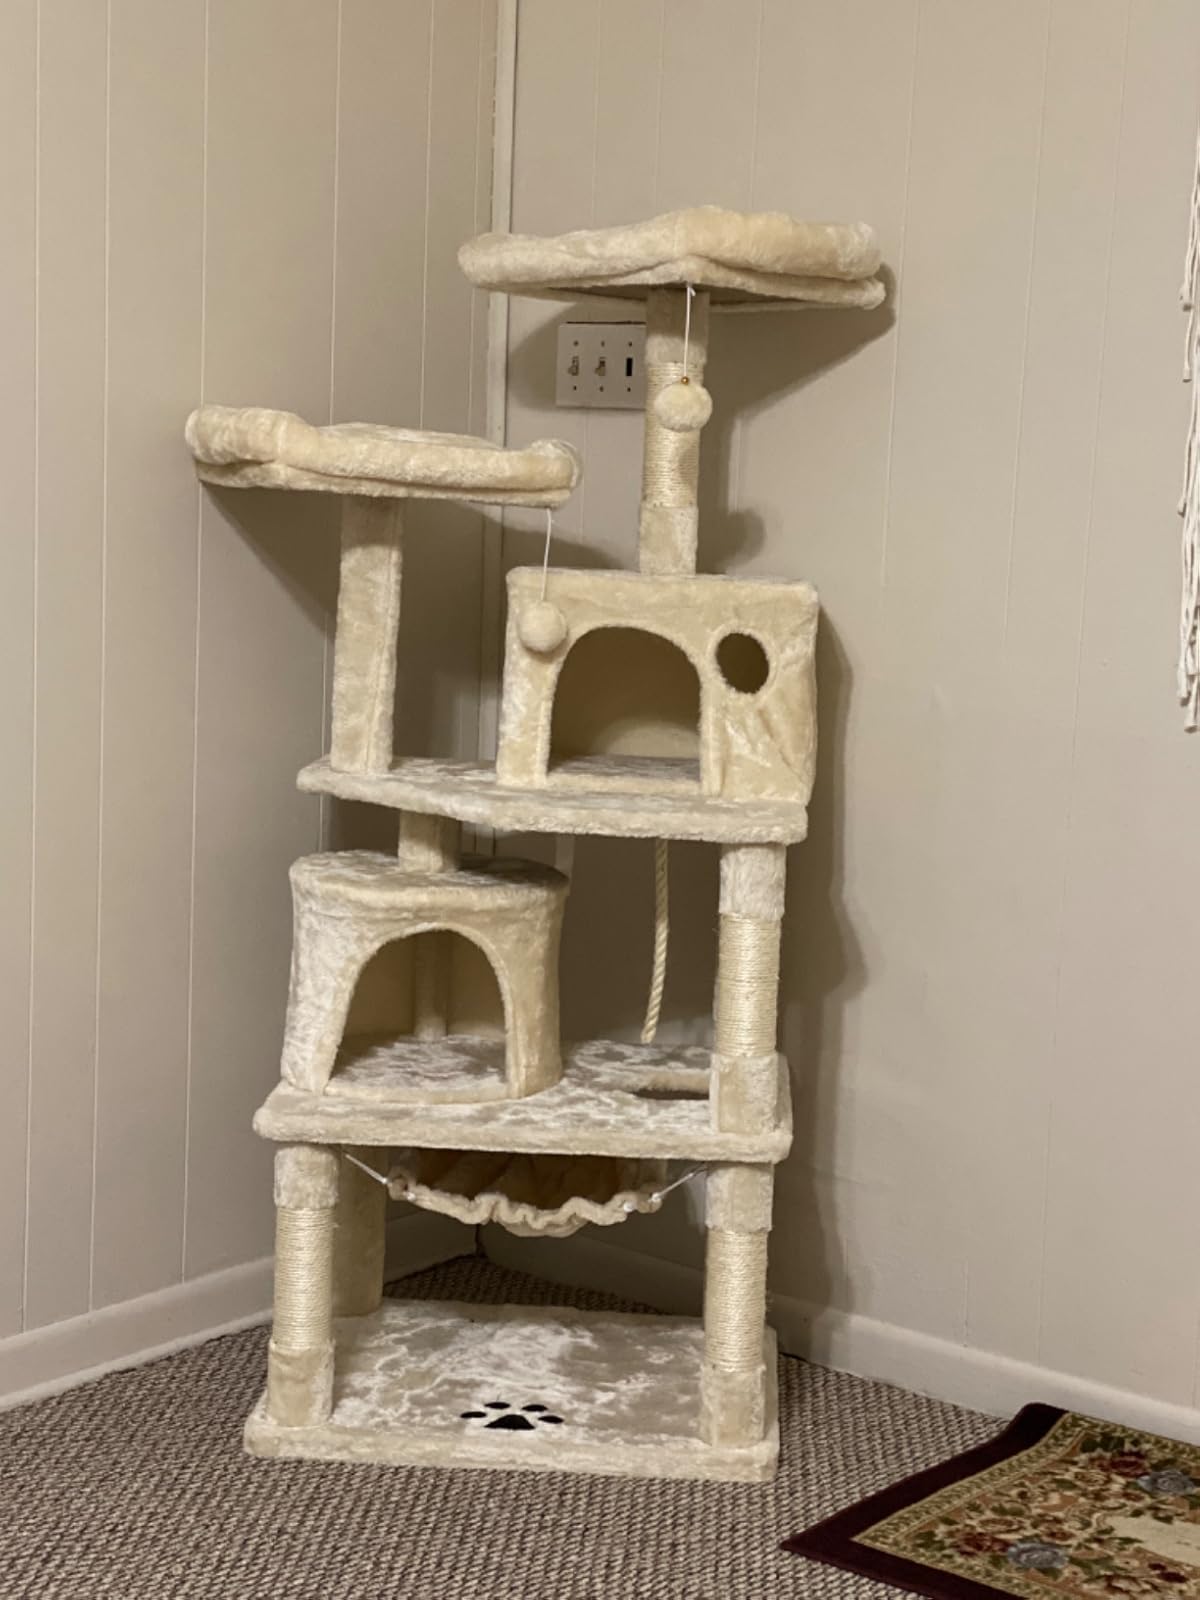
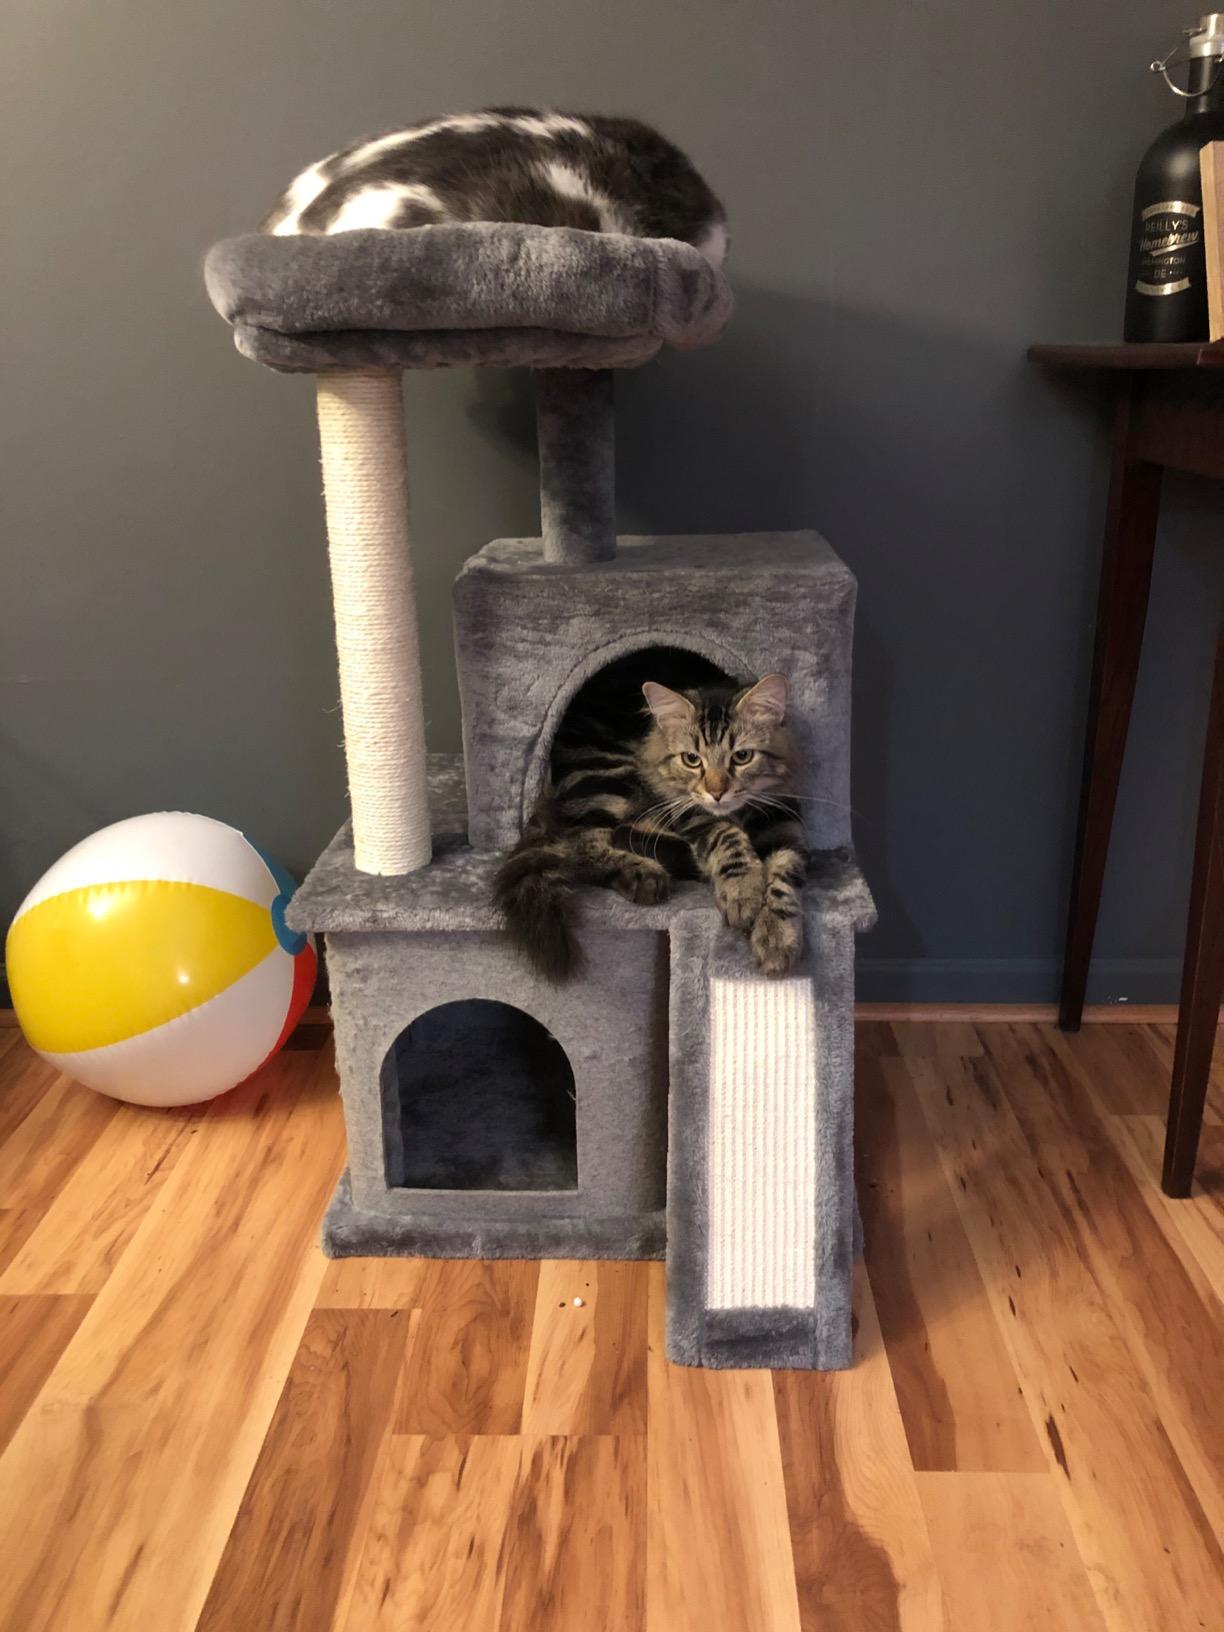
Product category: items_cat tree
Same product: no